Hawker Siddeley P.1154

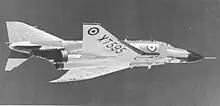
Starboard black-and-white view of jet aircraft in-flight.

In the aftermath of the government announcement, HSA persisted with work on the P.1154. By September 1964, the first full-scale mock-up meeting had been conducted. On 30 October 1964, a milestone in the development programme was attained when the first run of a BS100 engine was performed; around the same time, HSA received favourable reports that the P.1154 was competitive with the performance of other aircraft, including the F-4 Phantom II.